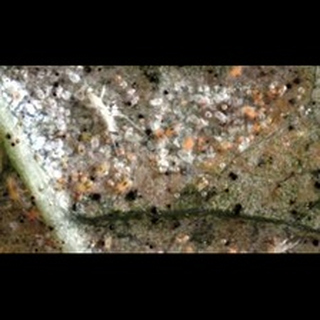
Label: wheat_mite